Nezatash Pass

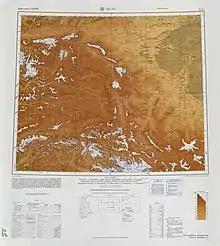
Map including Beyik Pass (labeled as NI-JO-T'A-SHIH SHAN-K'OU) (AMS, 1966)

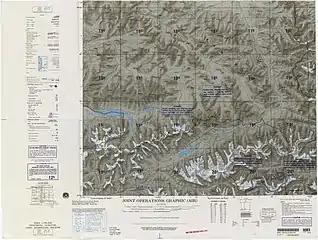
Map including the Nezatash Pass area (1992)

Neztash Pass is a minor path on the Silk Road. During ancient times, it was not a main Silk Road route due to the fact that it took traveler far from settlements, lacked sources of water, and had a relatively higher elevation.